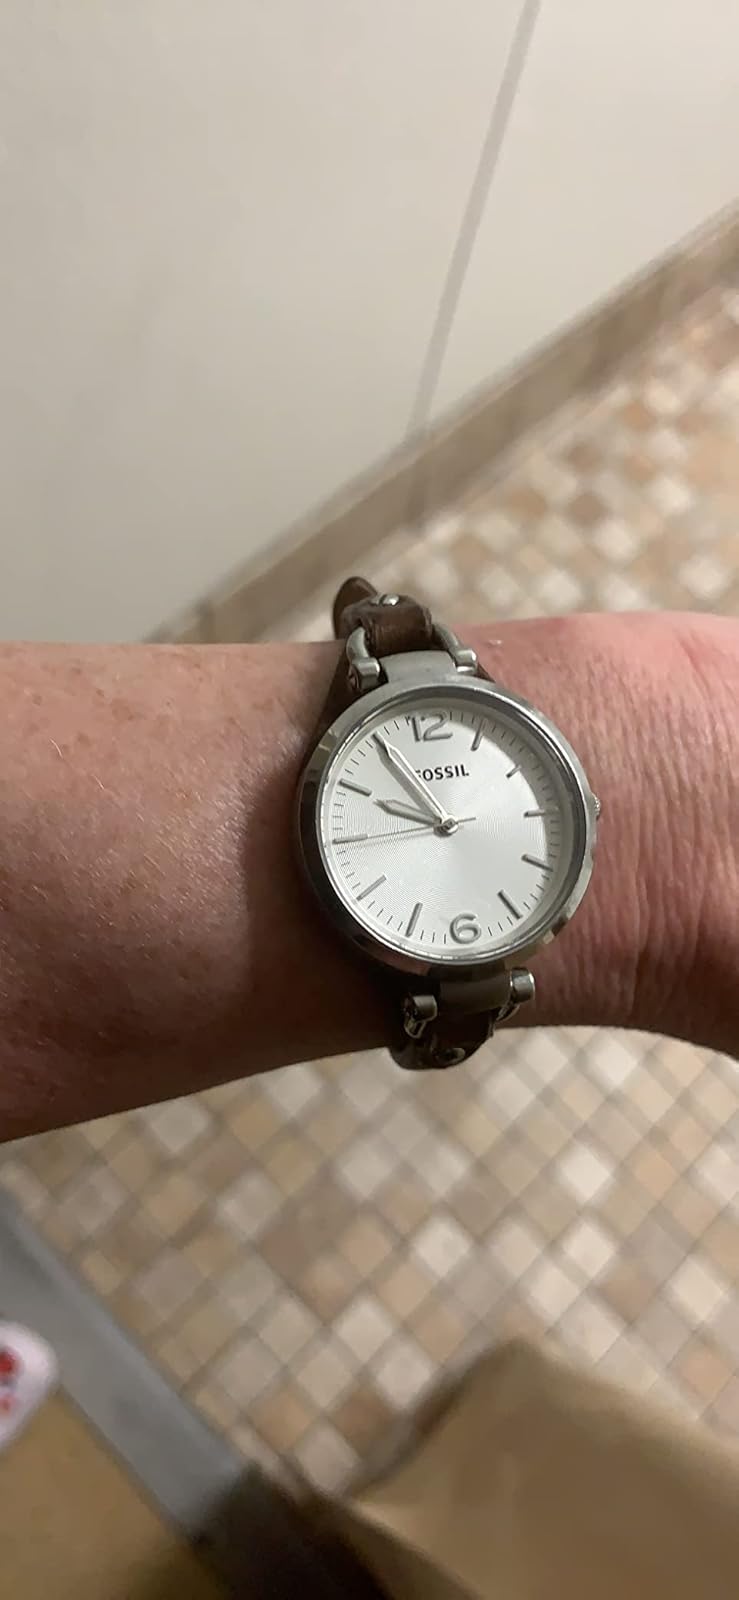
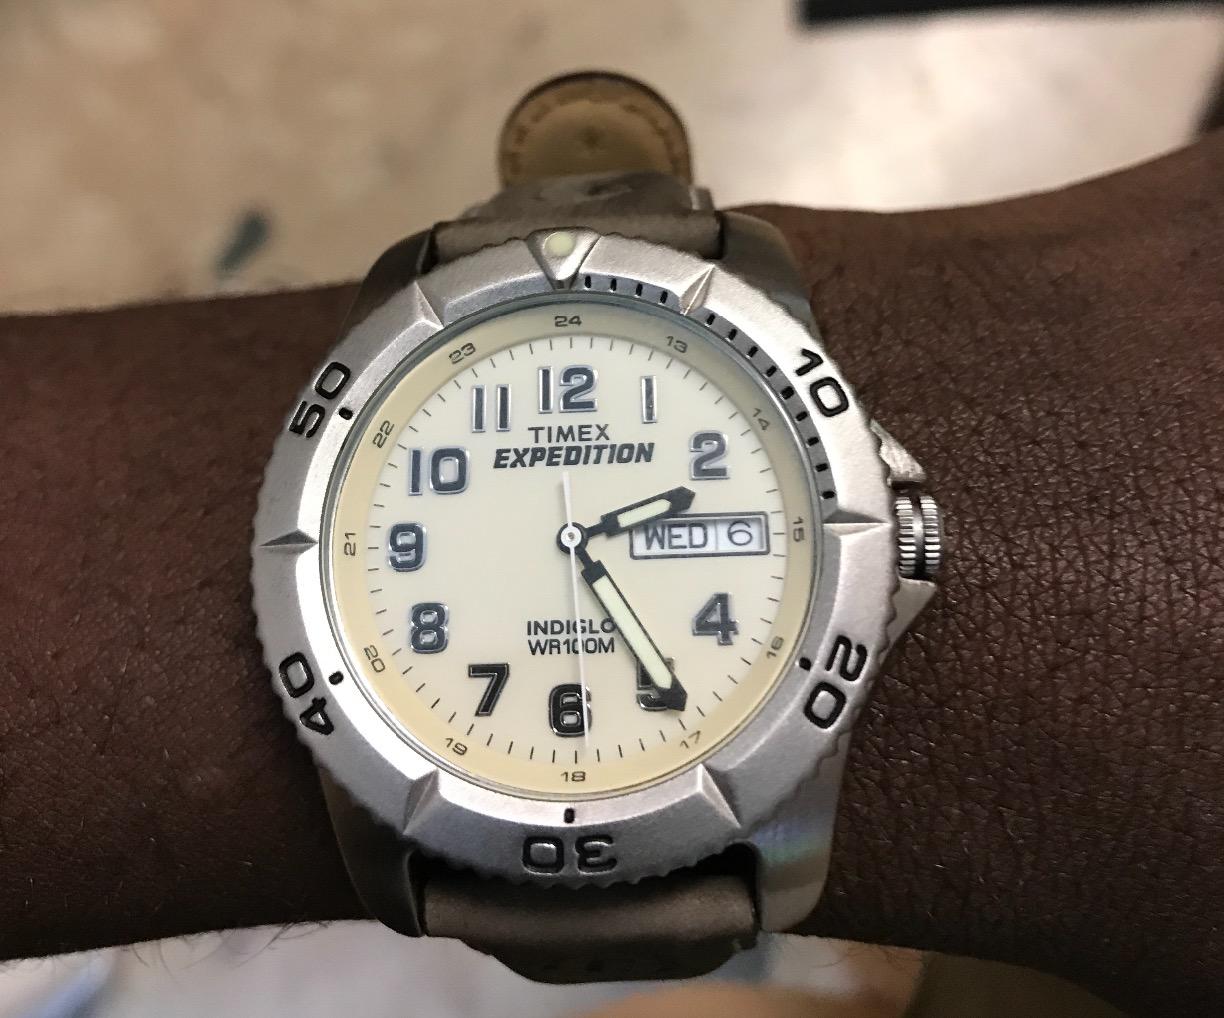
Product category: accessories_watch
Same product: no